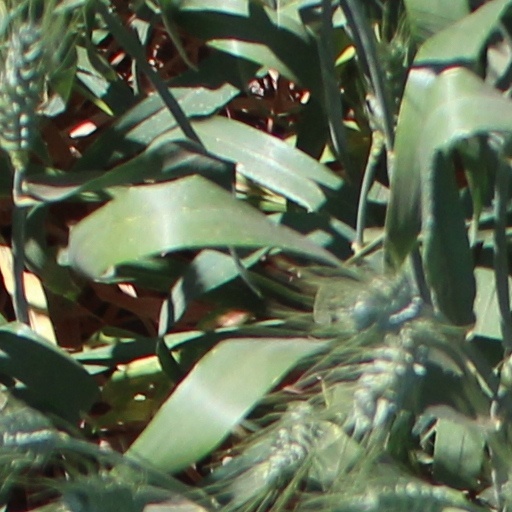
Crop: wheat